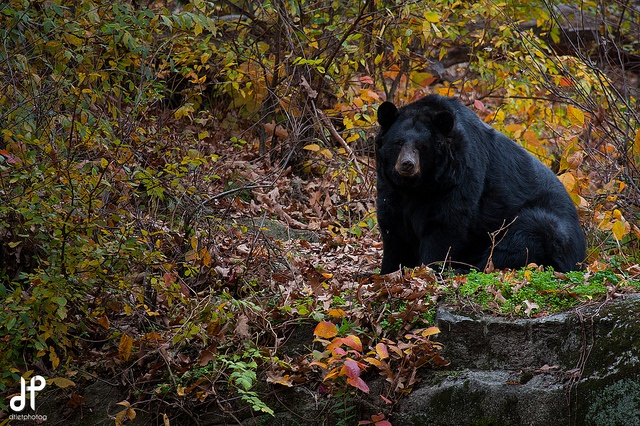
A black bear standing in a forest filled with trees.
A black bear is sitting on colorful Autumn leaves.
A black bear sitting in a leafy forest.
A black bear that is sitting in the forest.
A black bear that is sitting in a grassy spot in a garden.